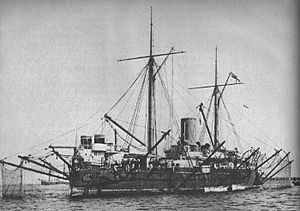
Hotspur (skib, 1871) / Design og konstruktion / Panser
Hotspur ses her med sine torpedonet slået ud. De ydede beskyttelse mod datidens torpedoer, men gjorde også skibet langsommere og var kun praktisk anvendelige, når det lå ankret op.
HMS Hotspur var et panserskib i Royal Navy, bygget specielt med henblik på vædring. Det havde ingen søsterskibe og tilbragte en stor del af sin tid i reserve. I 1897 blev det sendt til Bermuda som vagtskib, og i 1904 blev Hotspur solgt til ophugning. Navnet kan oversættes som "hedspore", altså en vild krabat, og spiller også på dets funktion som vædder. "Hotspur" var desuden tilnavnet for Sir Henry Percy, der populært blev omtalt som Sir Harry Hotspur. Hotspur var det tredje af foreløbigt fire skibe med dette navn i Royal Navy.